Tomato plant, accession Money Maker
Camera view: bottom (45 deg); turntable rotation: 60 degrees
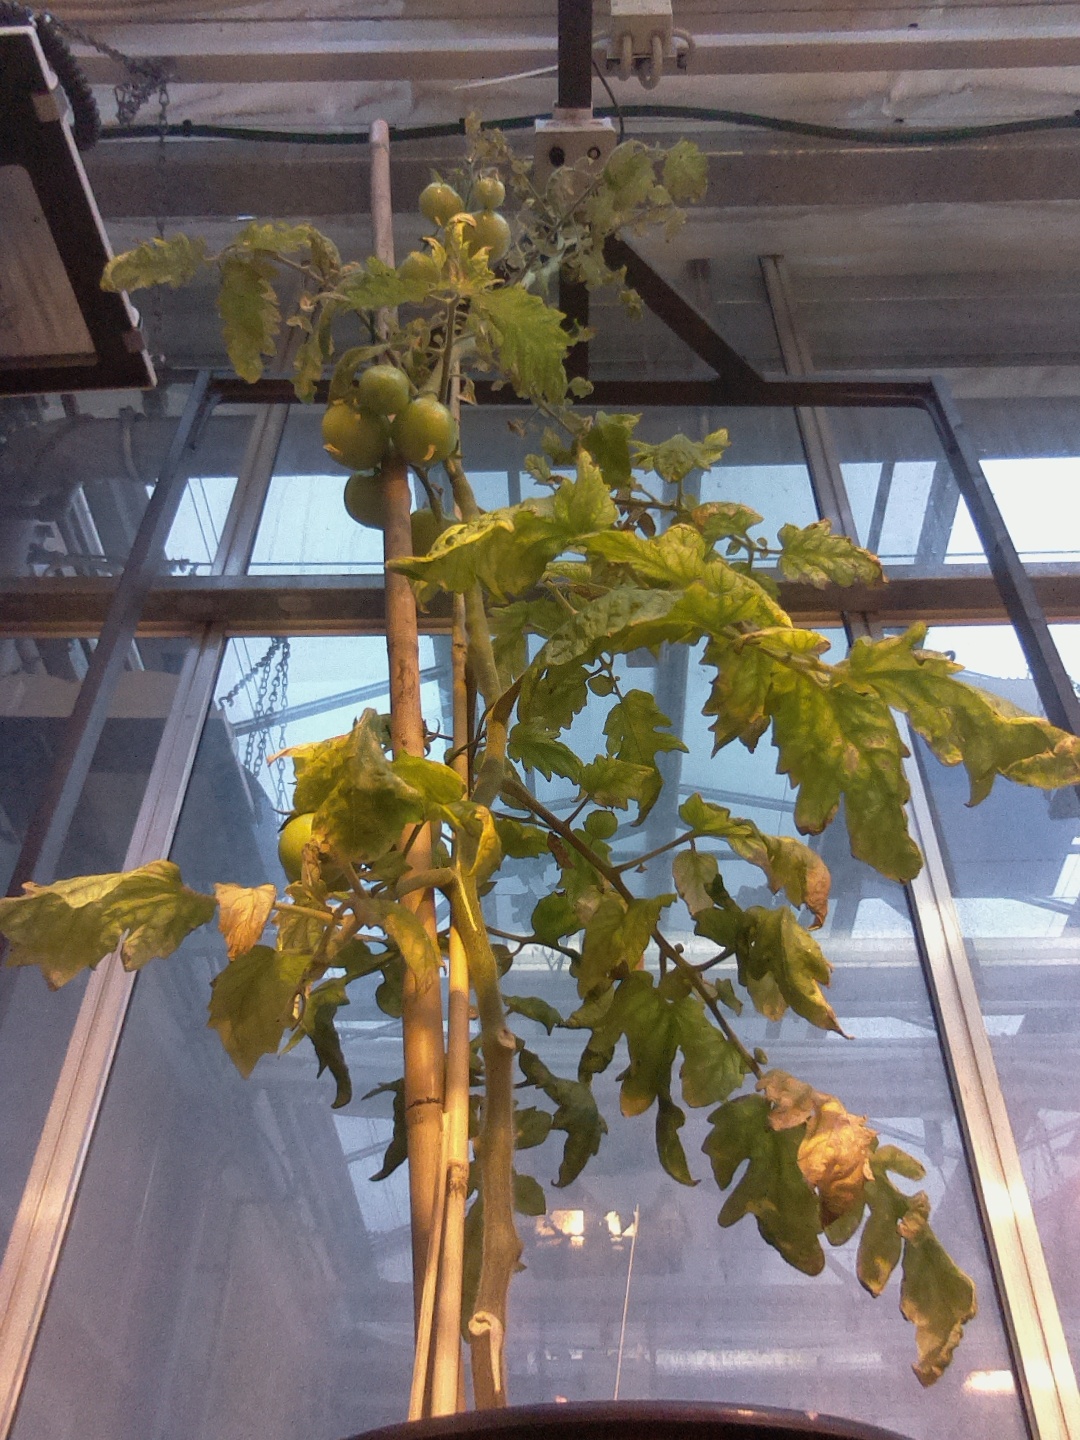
BBCH growth stage 80: fruits start showing typical ripe color (orange -> red)